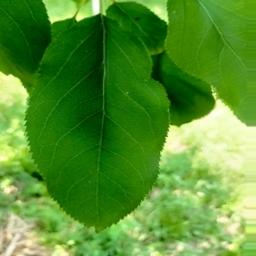
Label: Healthy